Europe

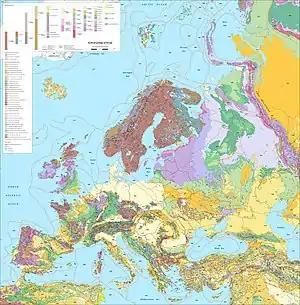
Surficial geology of Europe

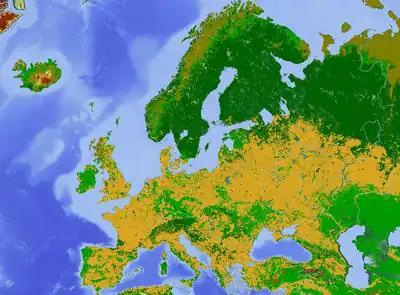
Land use map of Europe with arable farmland (yellow), forest (dark green), pasture (light green) and tundra, or bogs, in the north (dark yellow)

The social revolutions sweeping through Russia also affected other European nations following The Great War: in 1919, with the Weimar Republic in Germany and the First Austrian Republic; in 1922, with Mussolini's one-party fascist government in the Kingdom of Italy and in Atatürk's Turkish Republic, adopting the Western alphabet and state secularism.